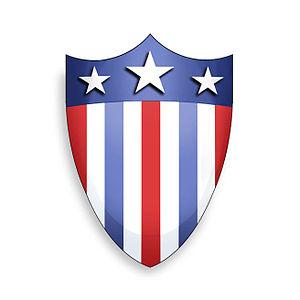
Steven « Steve » Rogers, alias Captain America est un super-héros évoluant dans l'univers Marvel de la maison d'édition Marvel Comics. Créé par le scénariste Joe Simon et le dessinateur Jack Kirby, le personnage de fiction apparaît pour la première fois dans le comic book Captain America Comics #1 en décembre 1940.